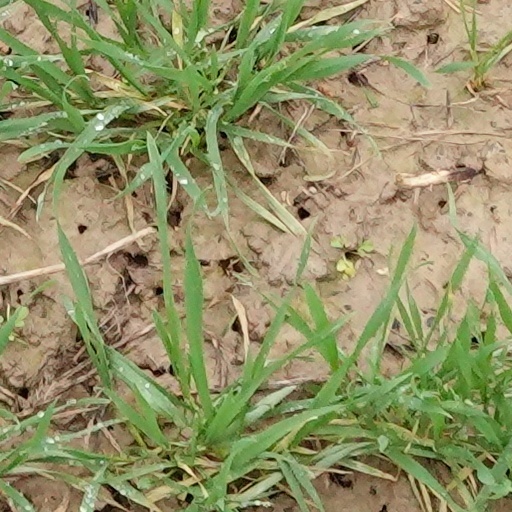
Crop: wheat